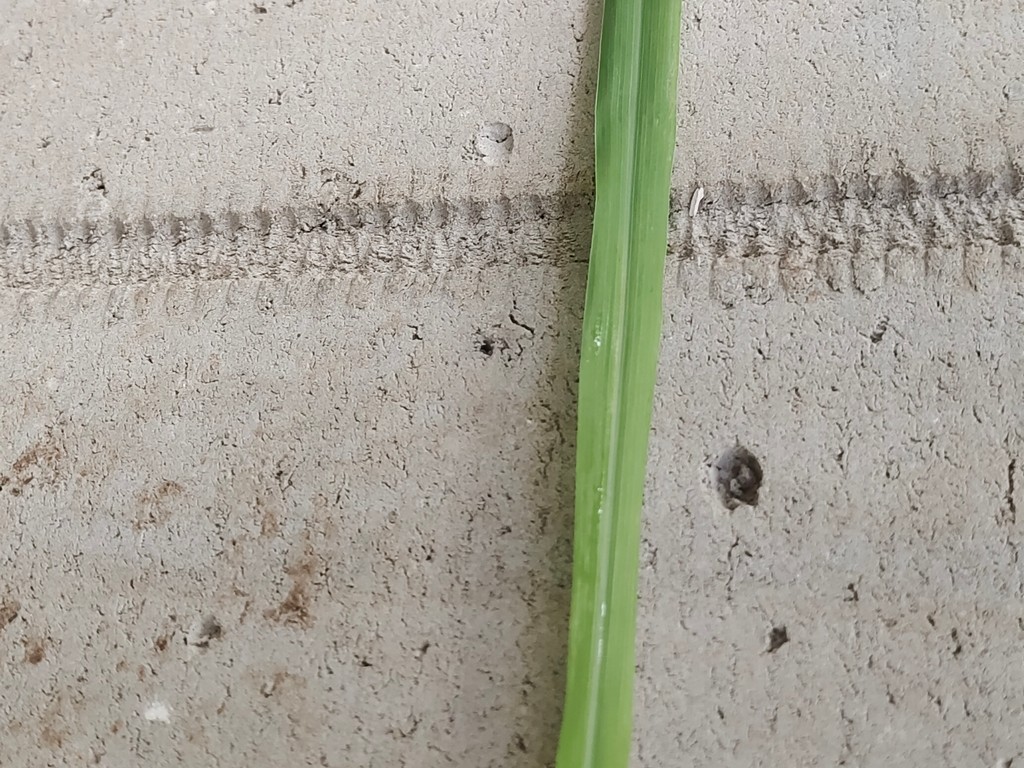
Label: Healthy